Carl Barks

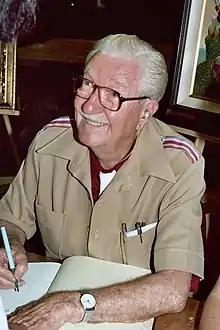
Barks in 1982

Carl Barks (March 27, 1901 – August 25, 2000) was an American cartoonist, author, and painter. He is best known for his work in Disney comic books, as the writer and artist of the first Donald Duck stories and as the creator of Scrooge McDuck. He worked anonymously until late in his career; fans dubbed him "The Duck Man" and "The Good Duck Artist". In 1987, Barks was one of the three inaugural inductees of the Will Eisner Comic Book Hall of Fame.